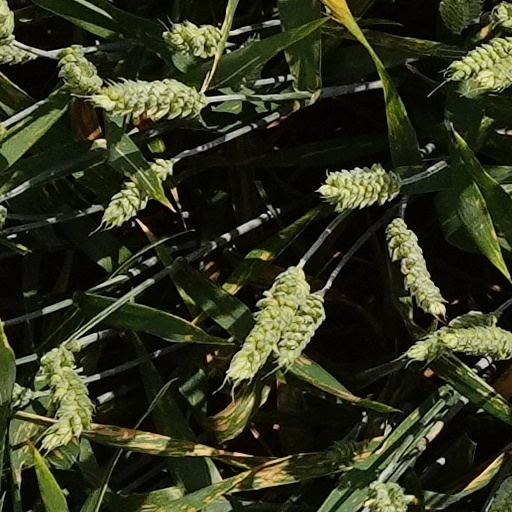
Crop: wheat